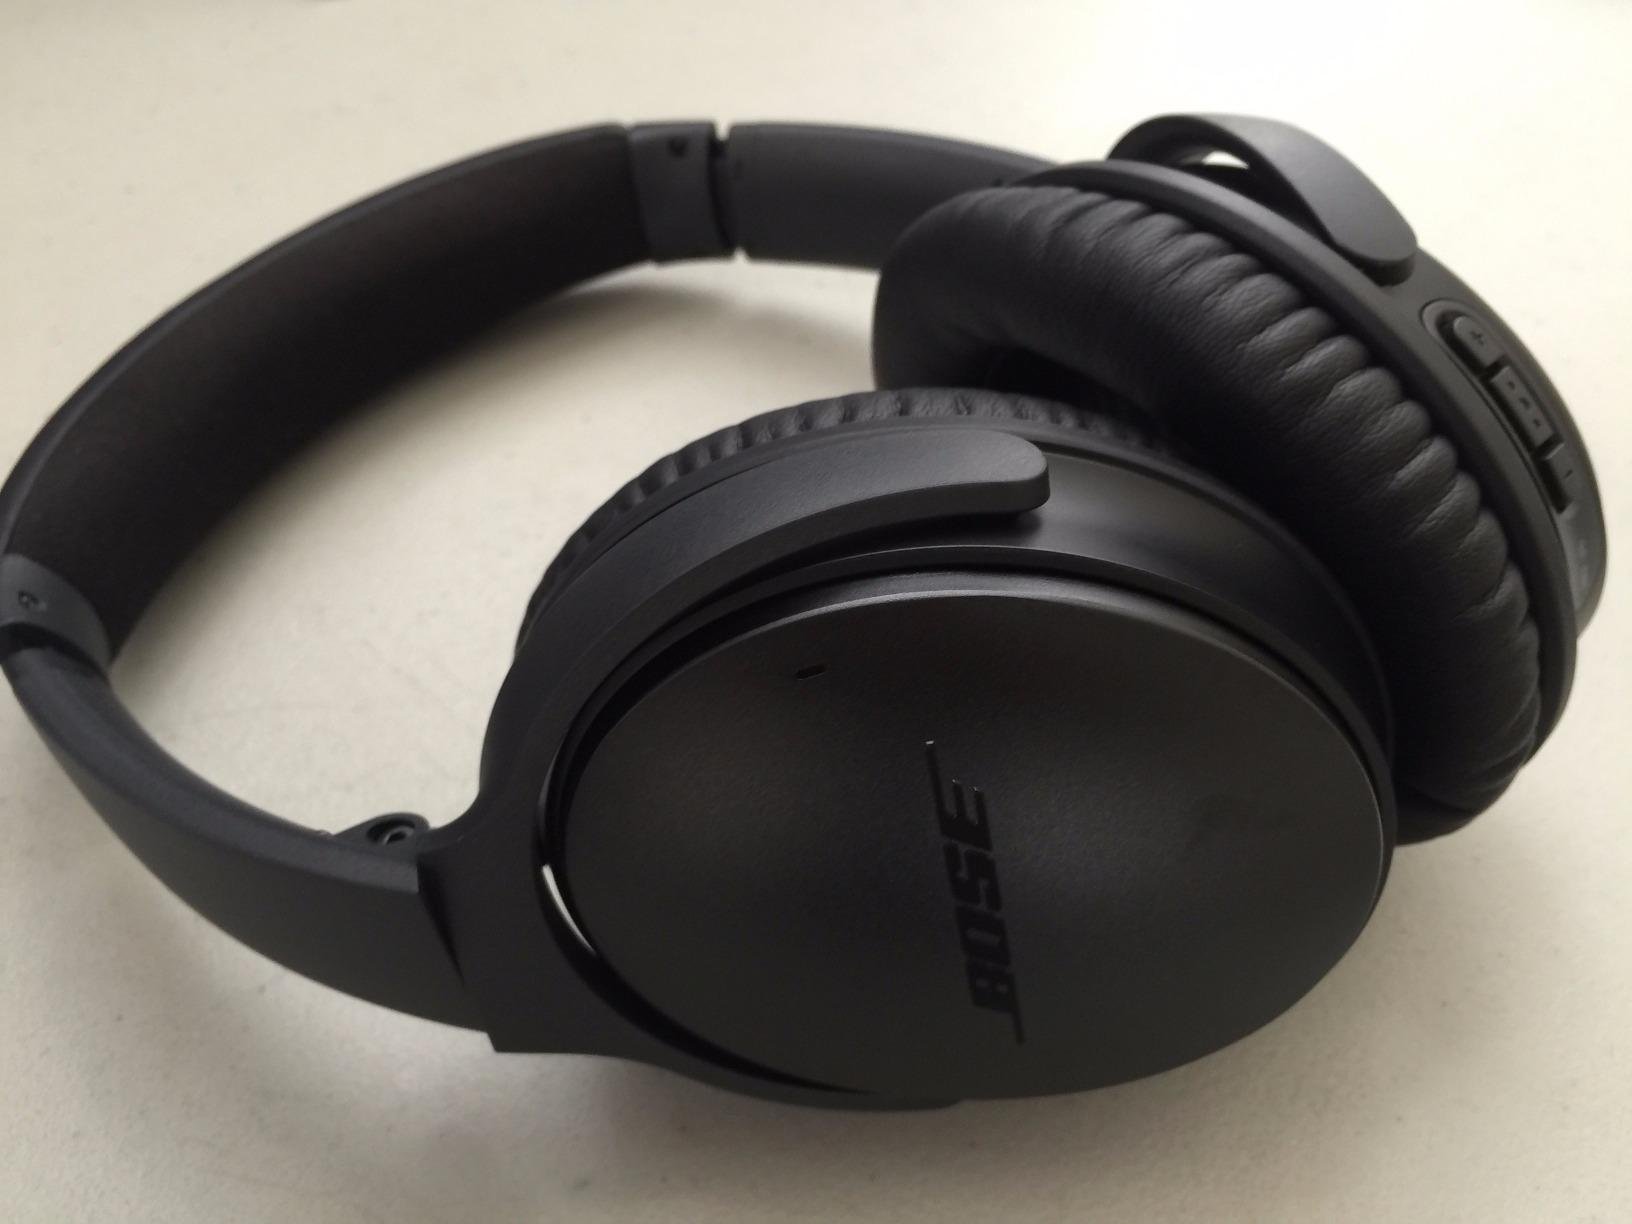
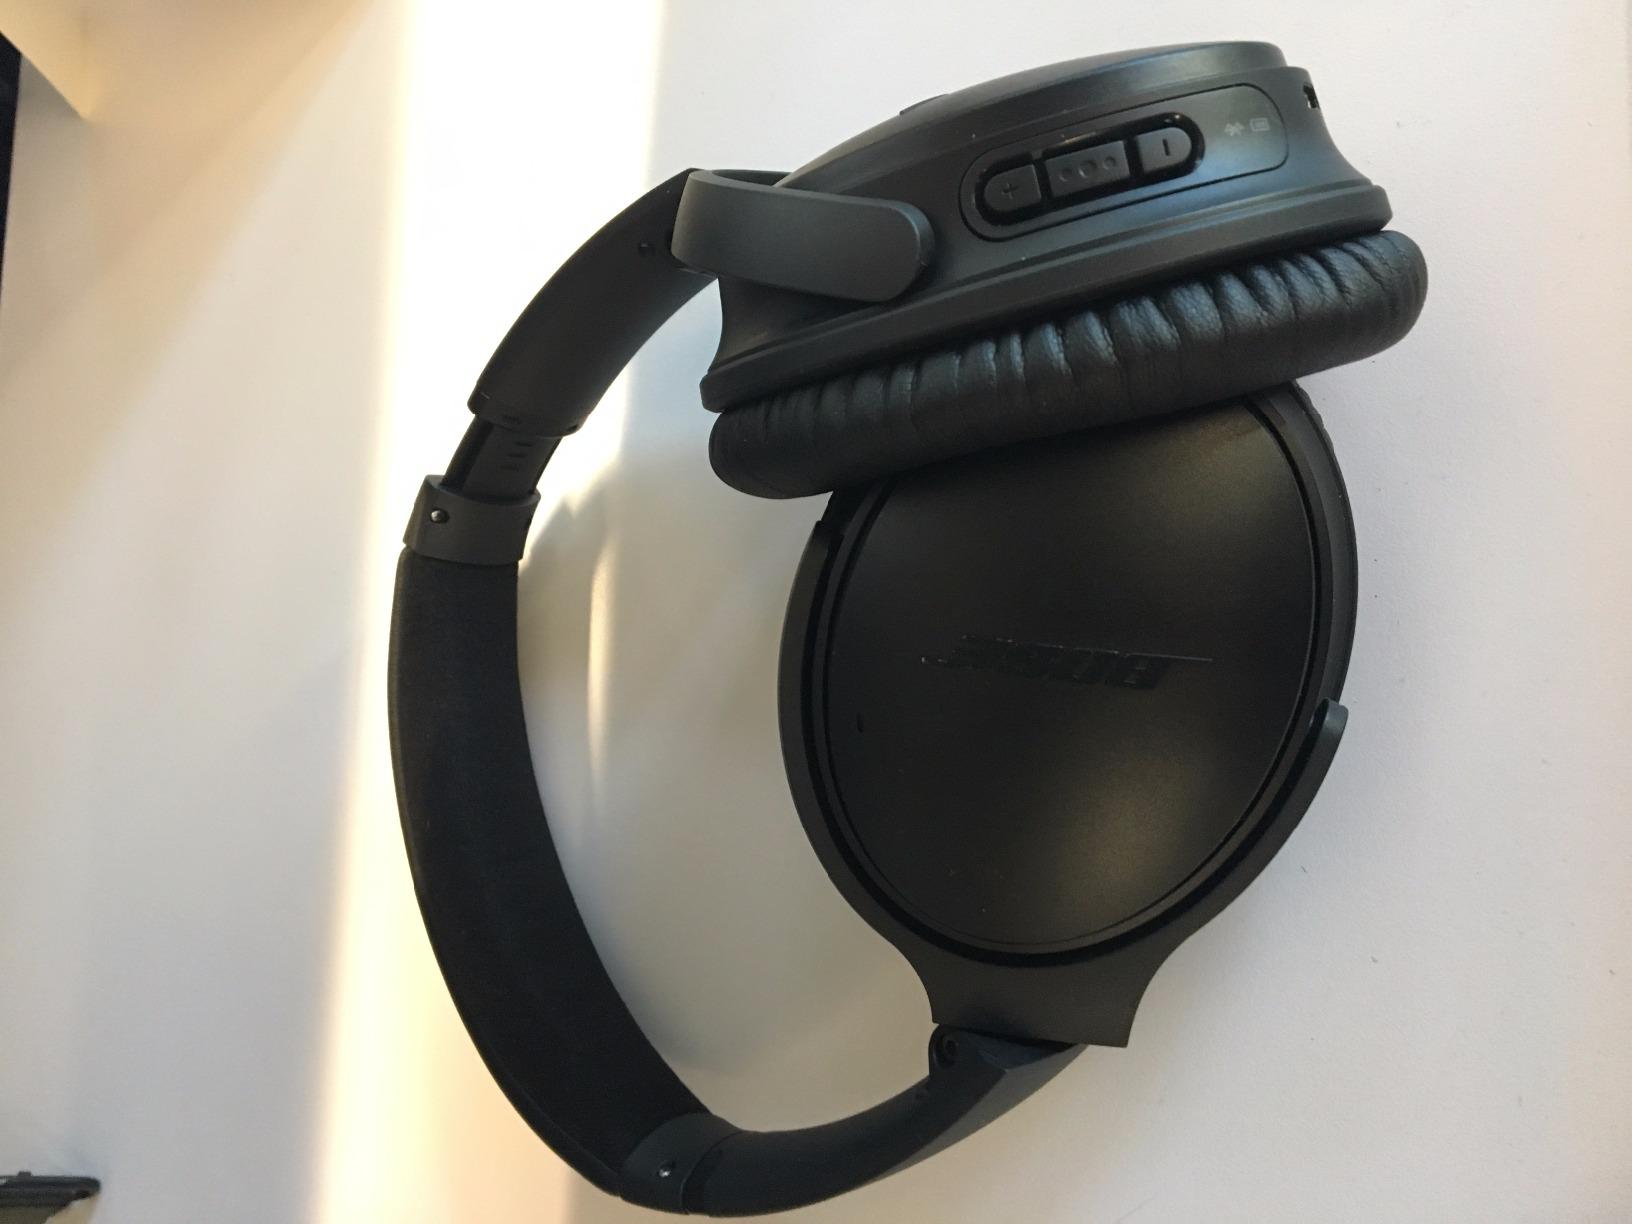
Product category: headphones
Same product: yes